Sir John Soane's Museum

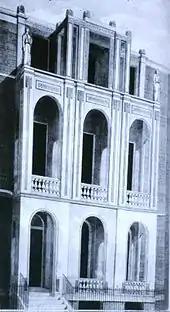
The façade of Sir John Soane's House (No. 13) circa 1812. The loggias were later glazed.

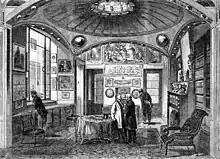
The Breakfast Room as shown in "The Illustrated London News" (1864)

The most famous spaces in the house are those at the rear of the museum – the dome area, colonnade and museum corridor. These are mostly toplit and provide some idea in miniature form of the ingenious lighting contrived by Soane for the toplit banking halls at the Bank of England. The ingeniously designed Picture Gallery has walls composed of large 'moveable planes' (like large cupboard doors) that allow it to house three times as many items as a space of this size could normally accommodate (the original hang in this room was reinstated in January 2011). When visiting, it is necessary to request the planes to be opened and wait for a group to gather before this is done.